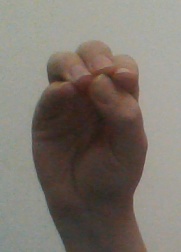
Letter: ha